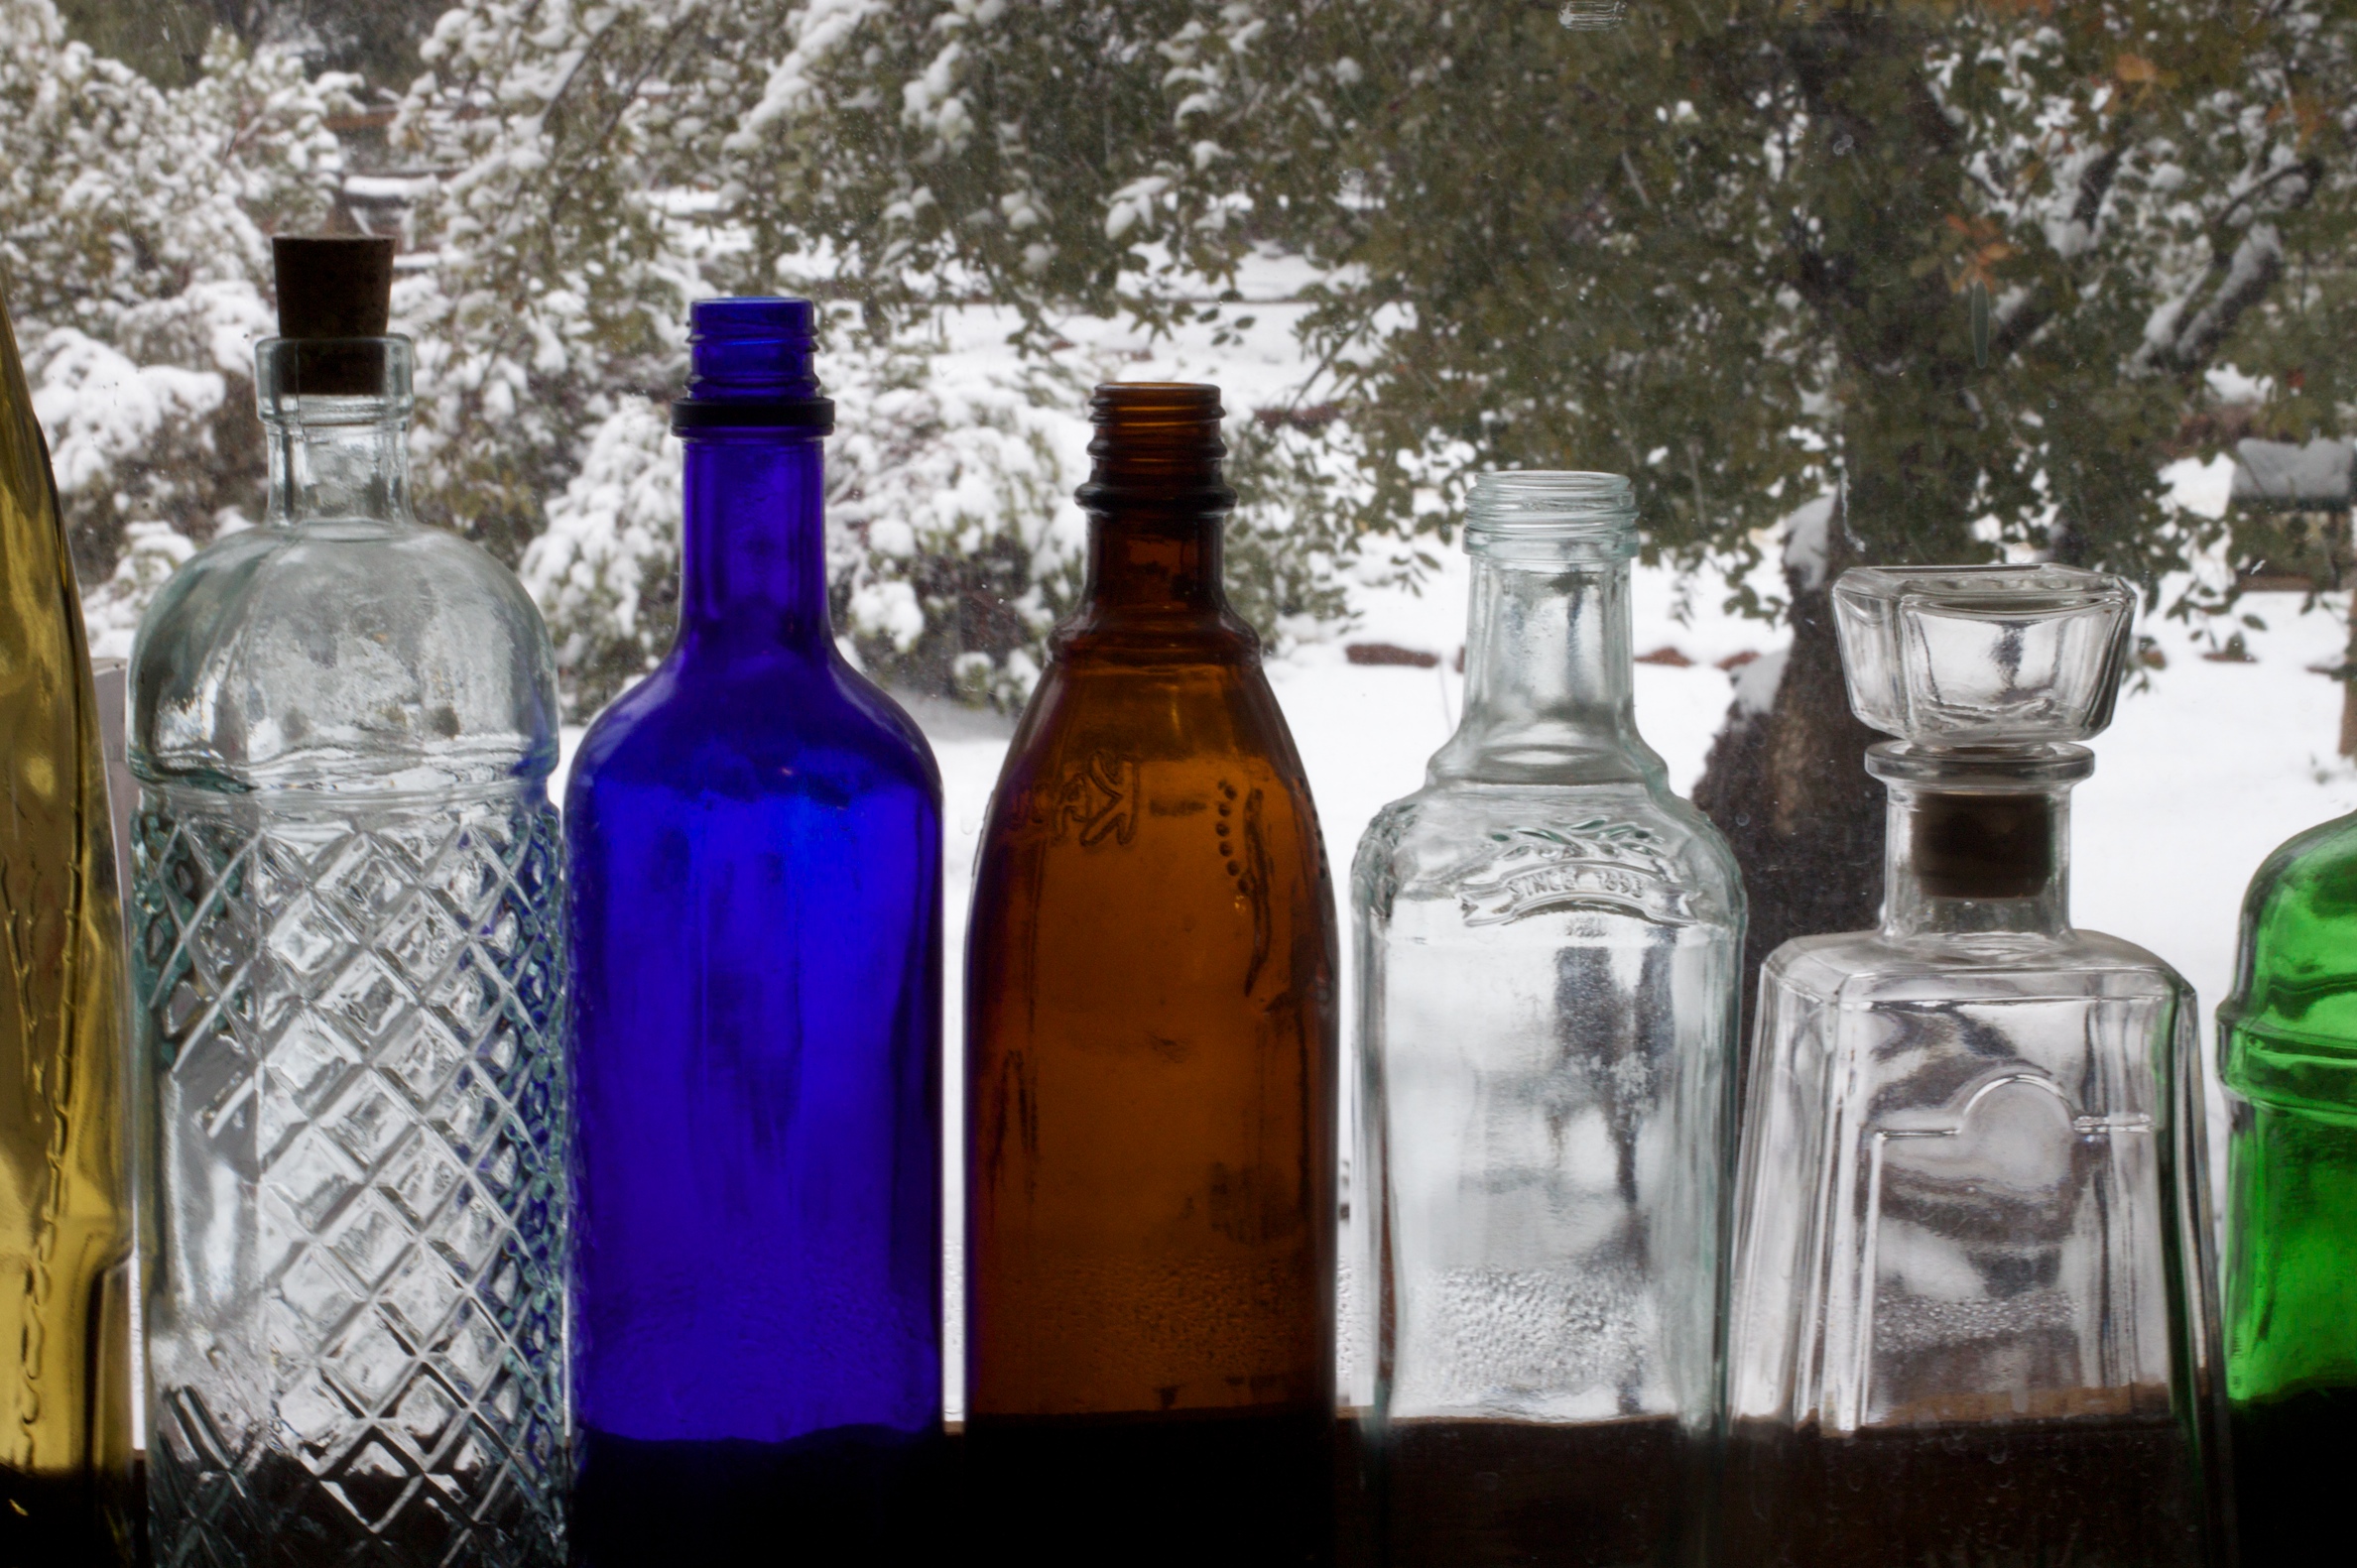
drink, bottle, alcohol, glass bottle, distilled beverage, drinkware